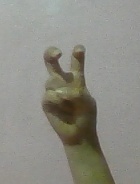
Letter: toot